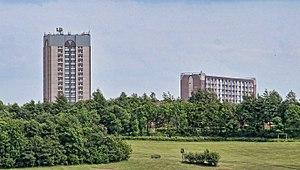
Hebburn est une petite ville située sur la rive sud du fleuve Tyne dans le nord-est de l'Angleterre, prise en sandwich entre les villes de Jarrow et Gateshead. La population de Hebburn était de 18 808 habitants en 2001, passant à 16 492 au recensement de 2011 pour les 2 quartiers d'Hebburn.